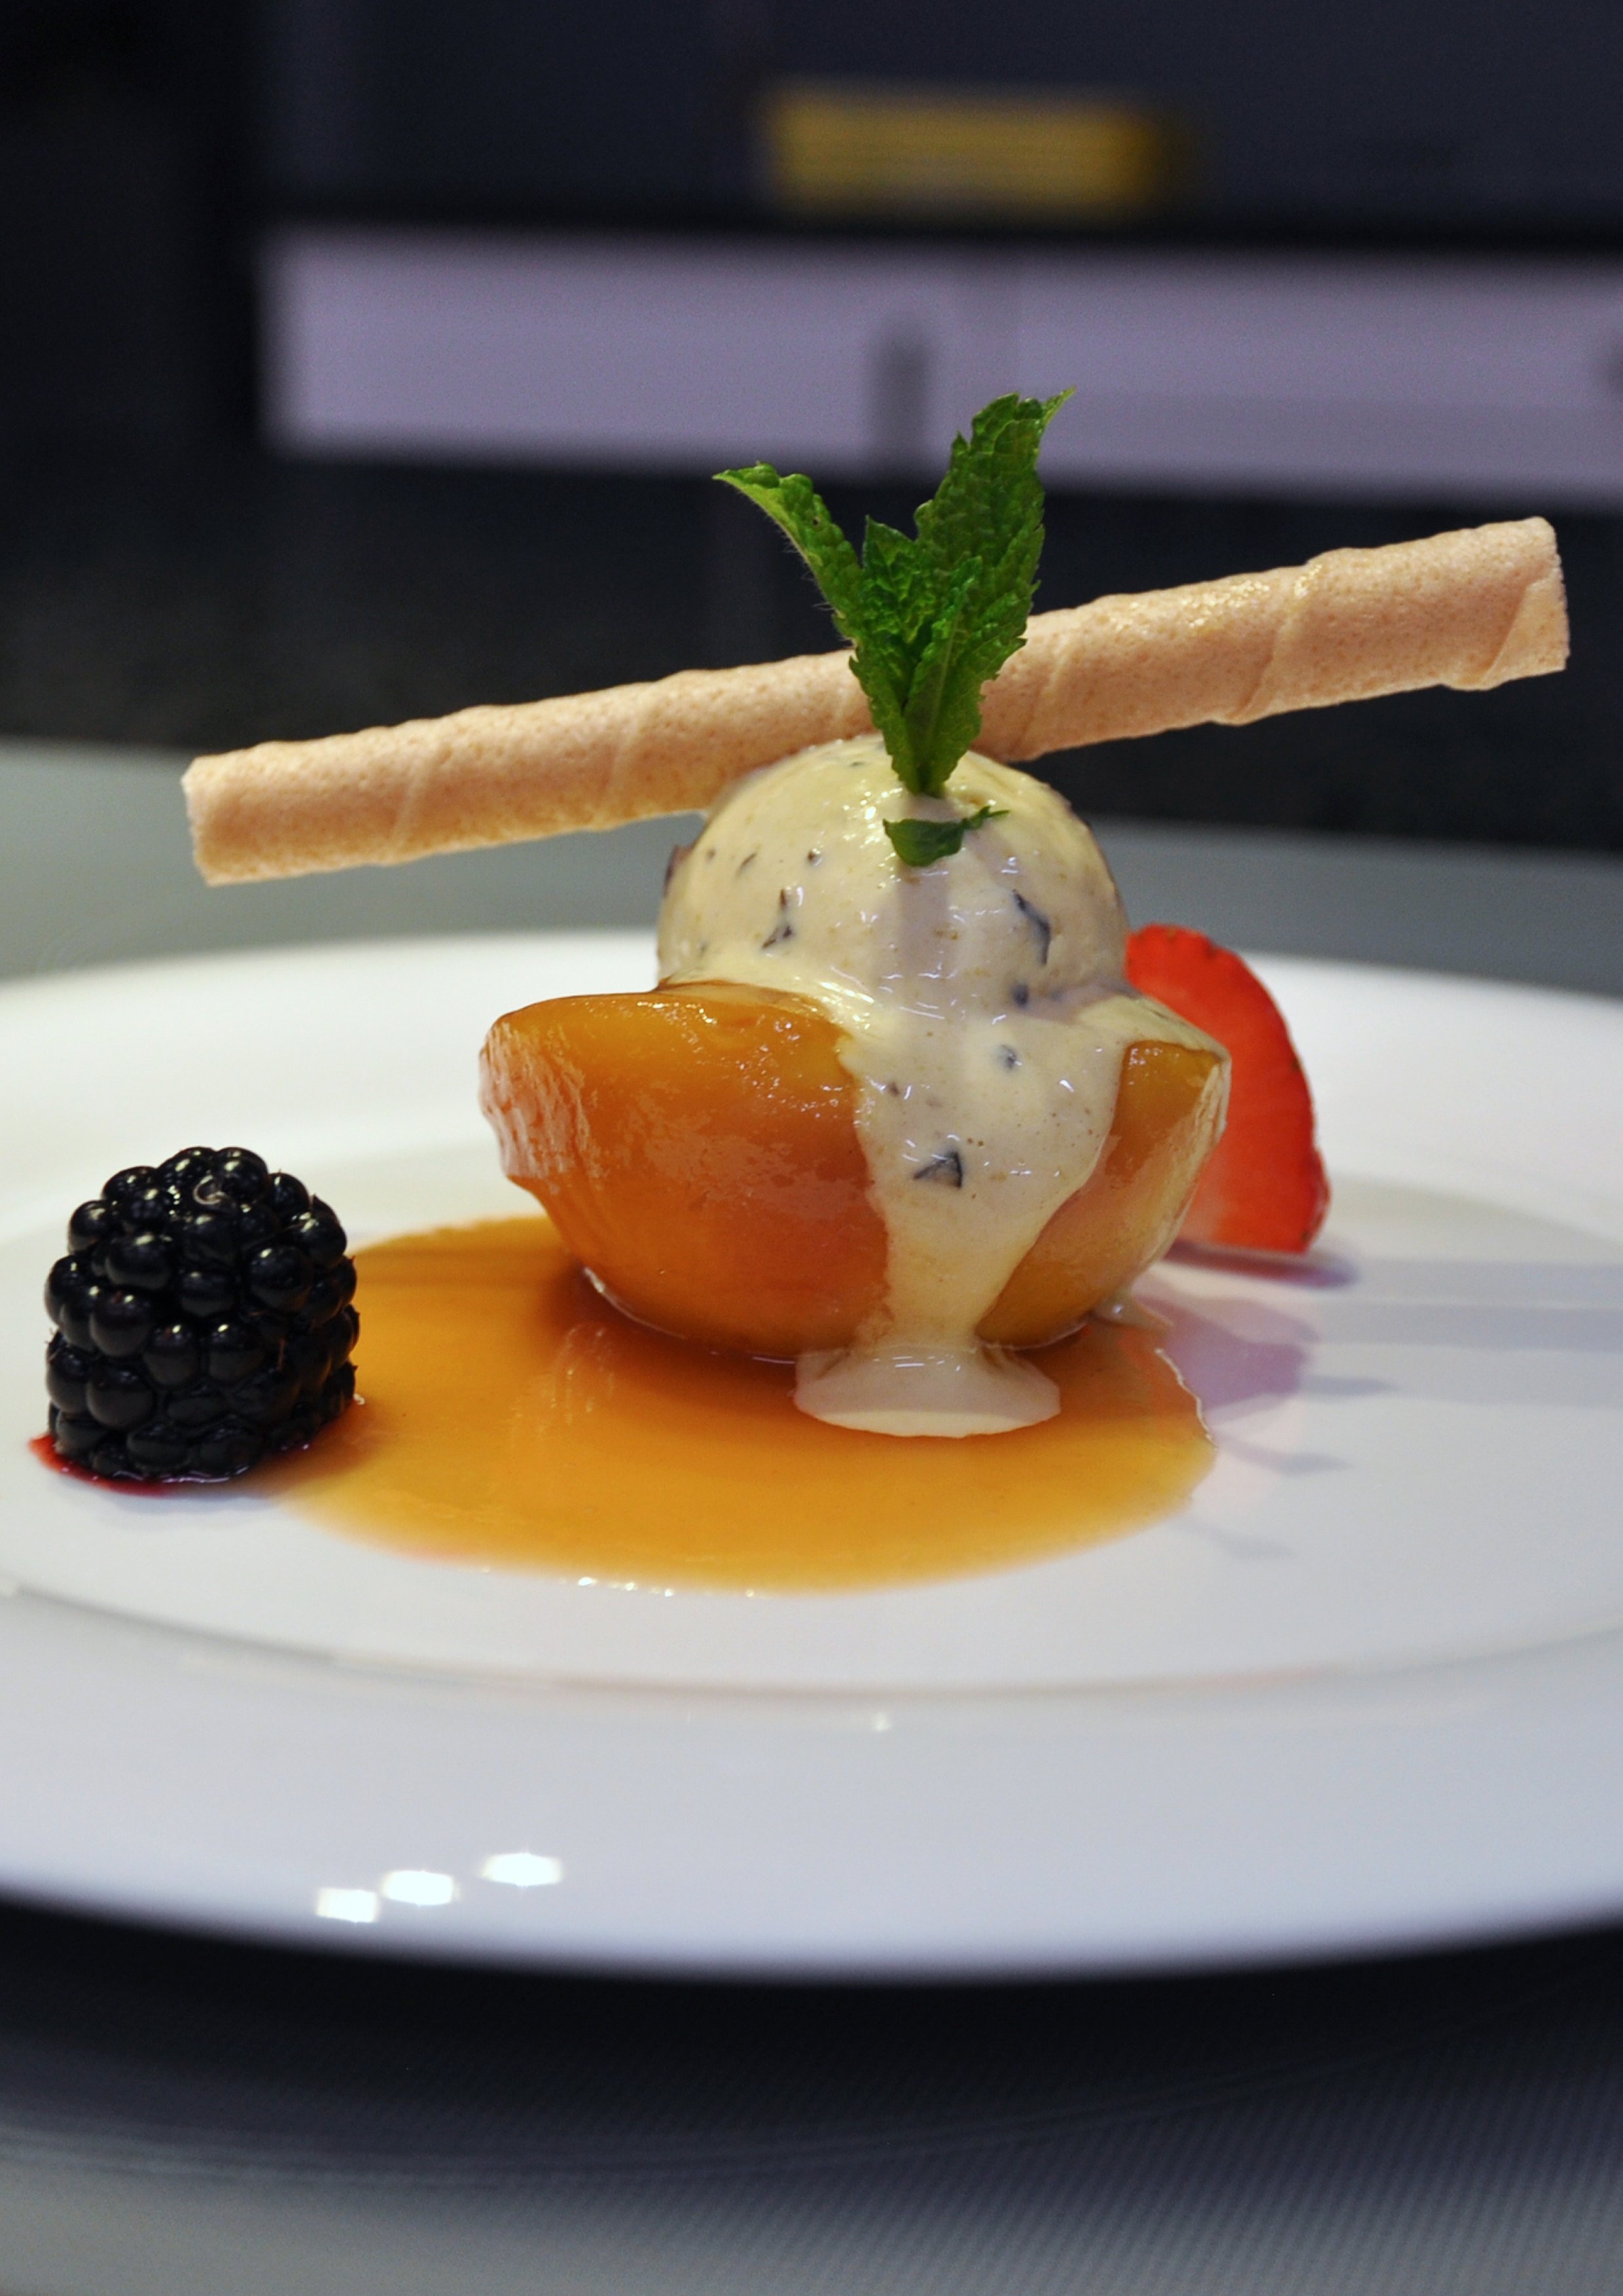
dish, meal, food, produce, breakfast, ice cream, dessert, cuisine, dairy product, flavor, olive oil ice